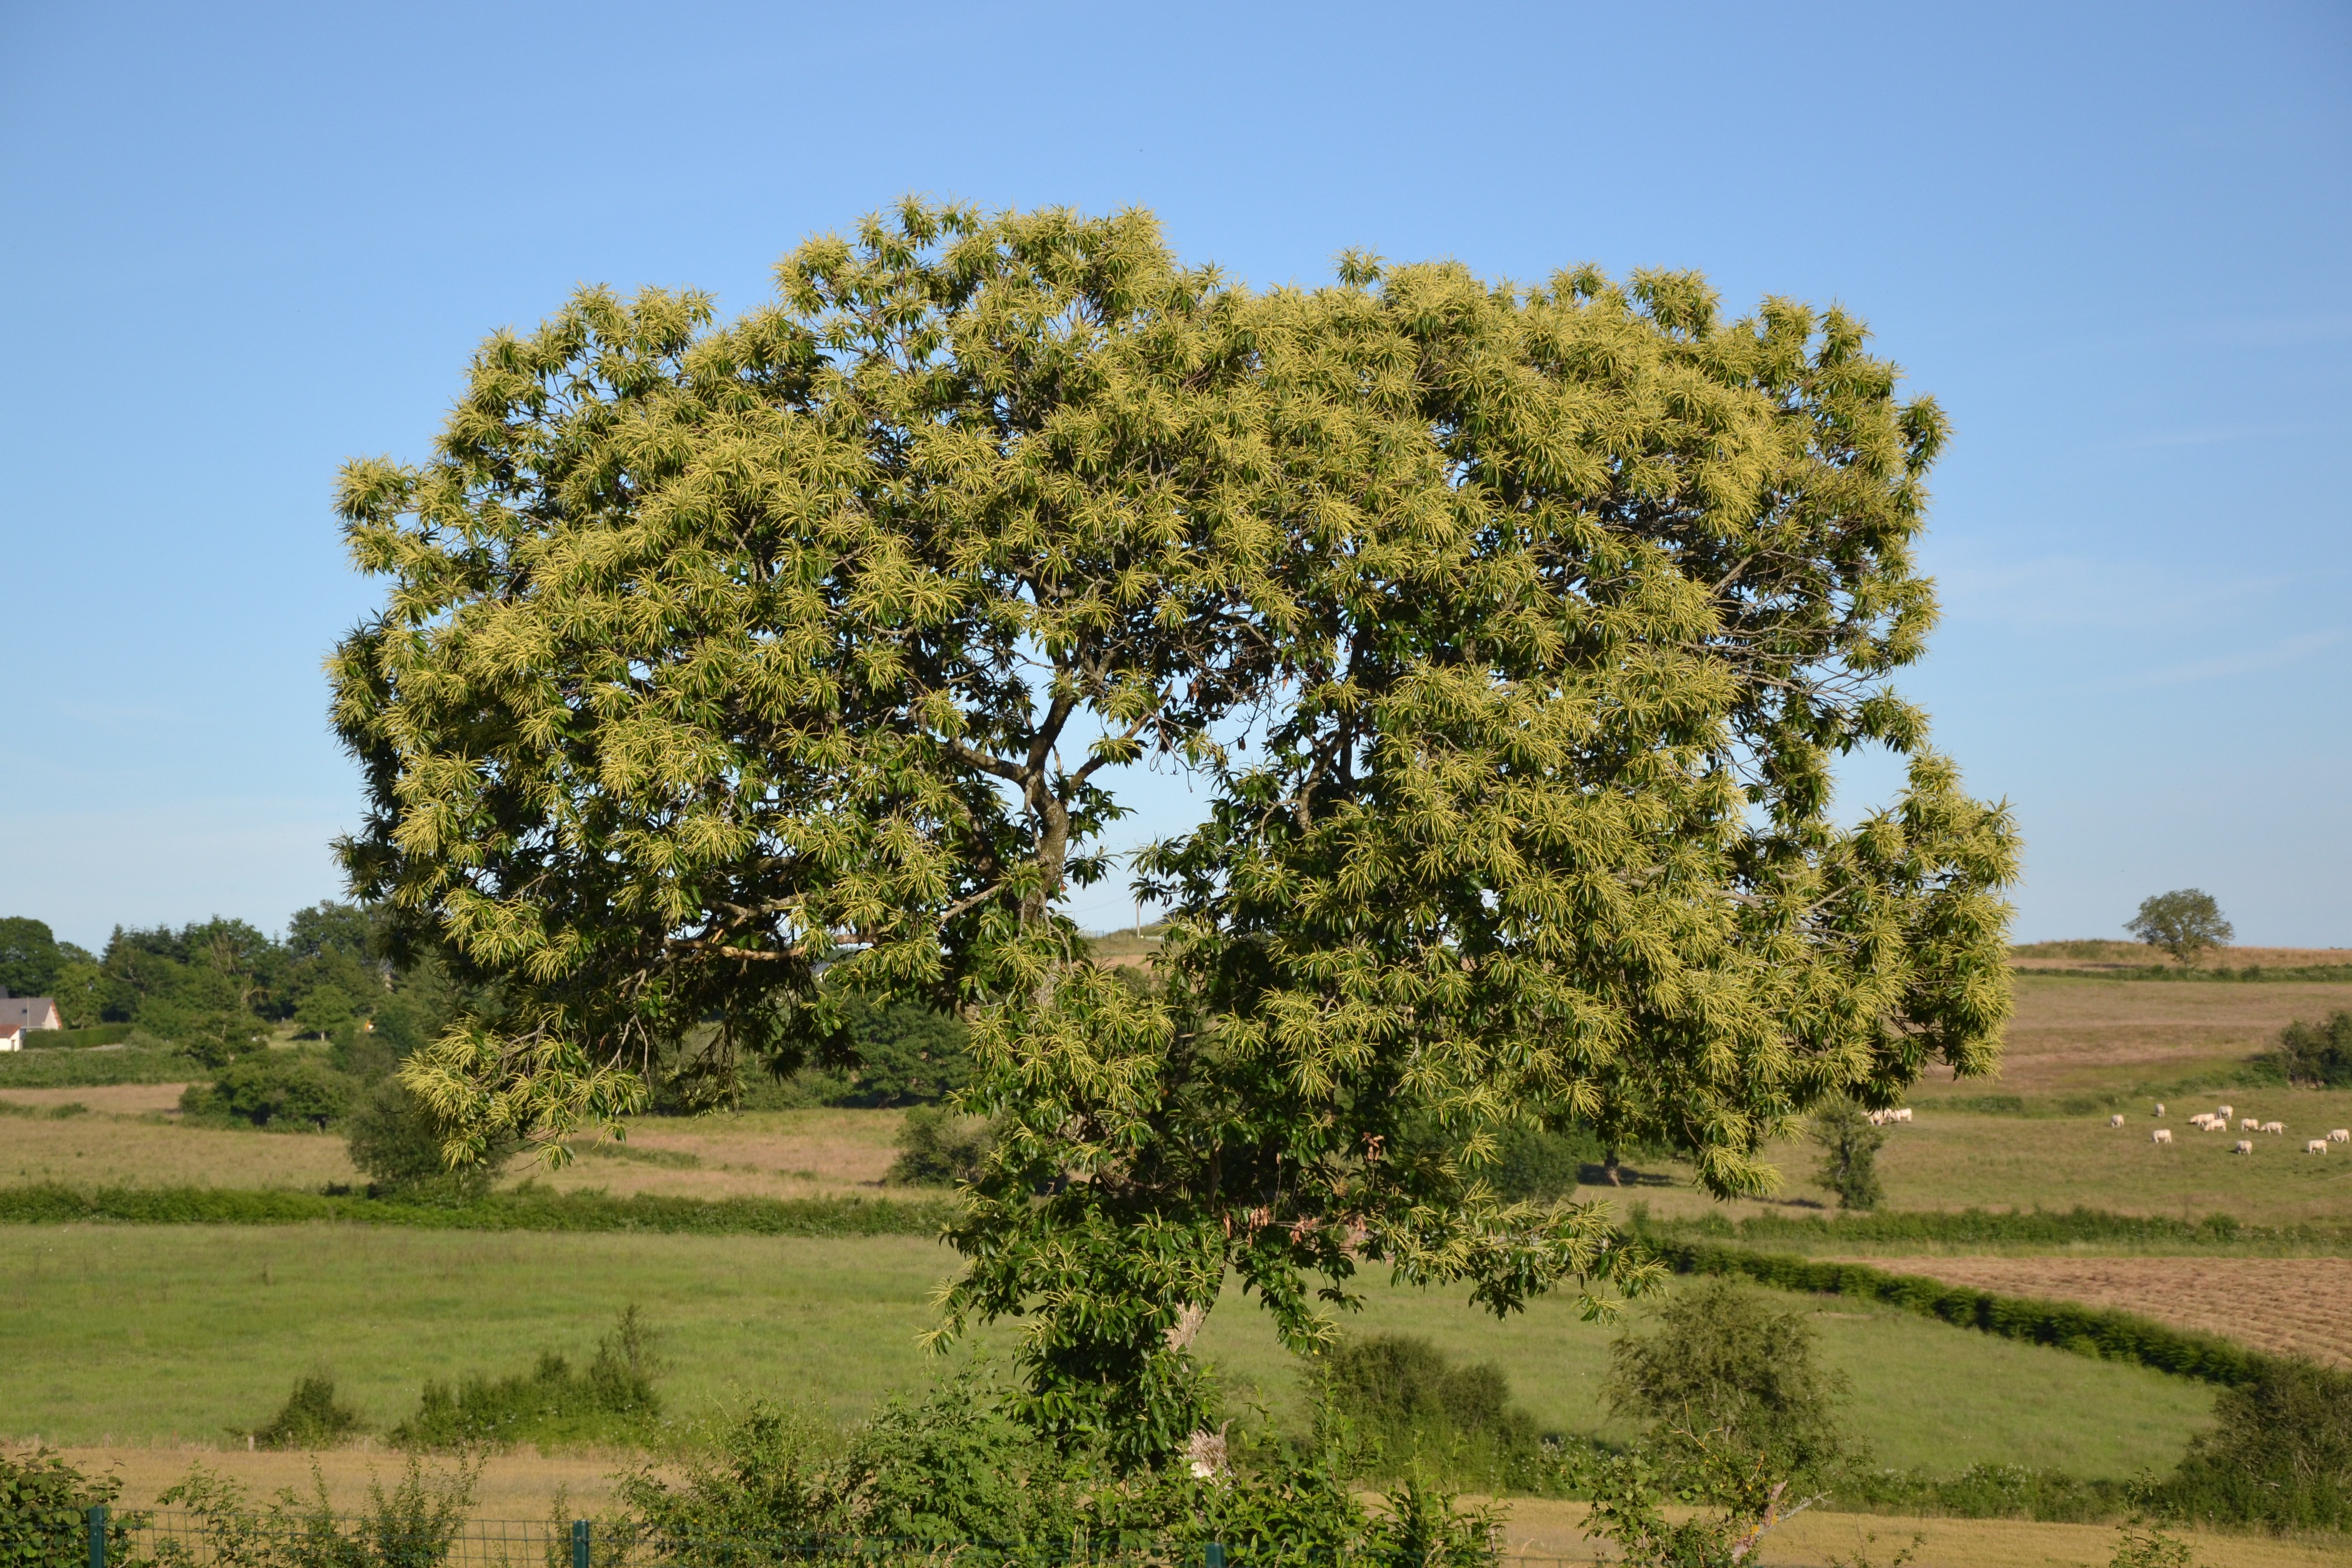
landscape, tree, plant, field, meadow, flower, pasture, brown, agriculture, savanna, plain, shrub, oak, chestnuts, ecosystem, chestnut, rural area, flowering plant, woody plant, land plant